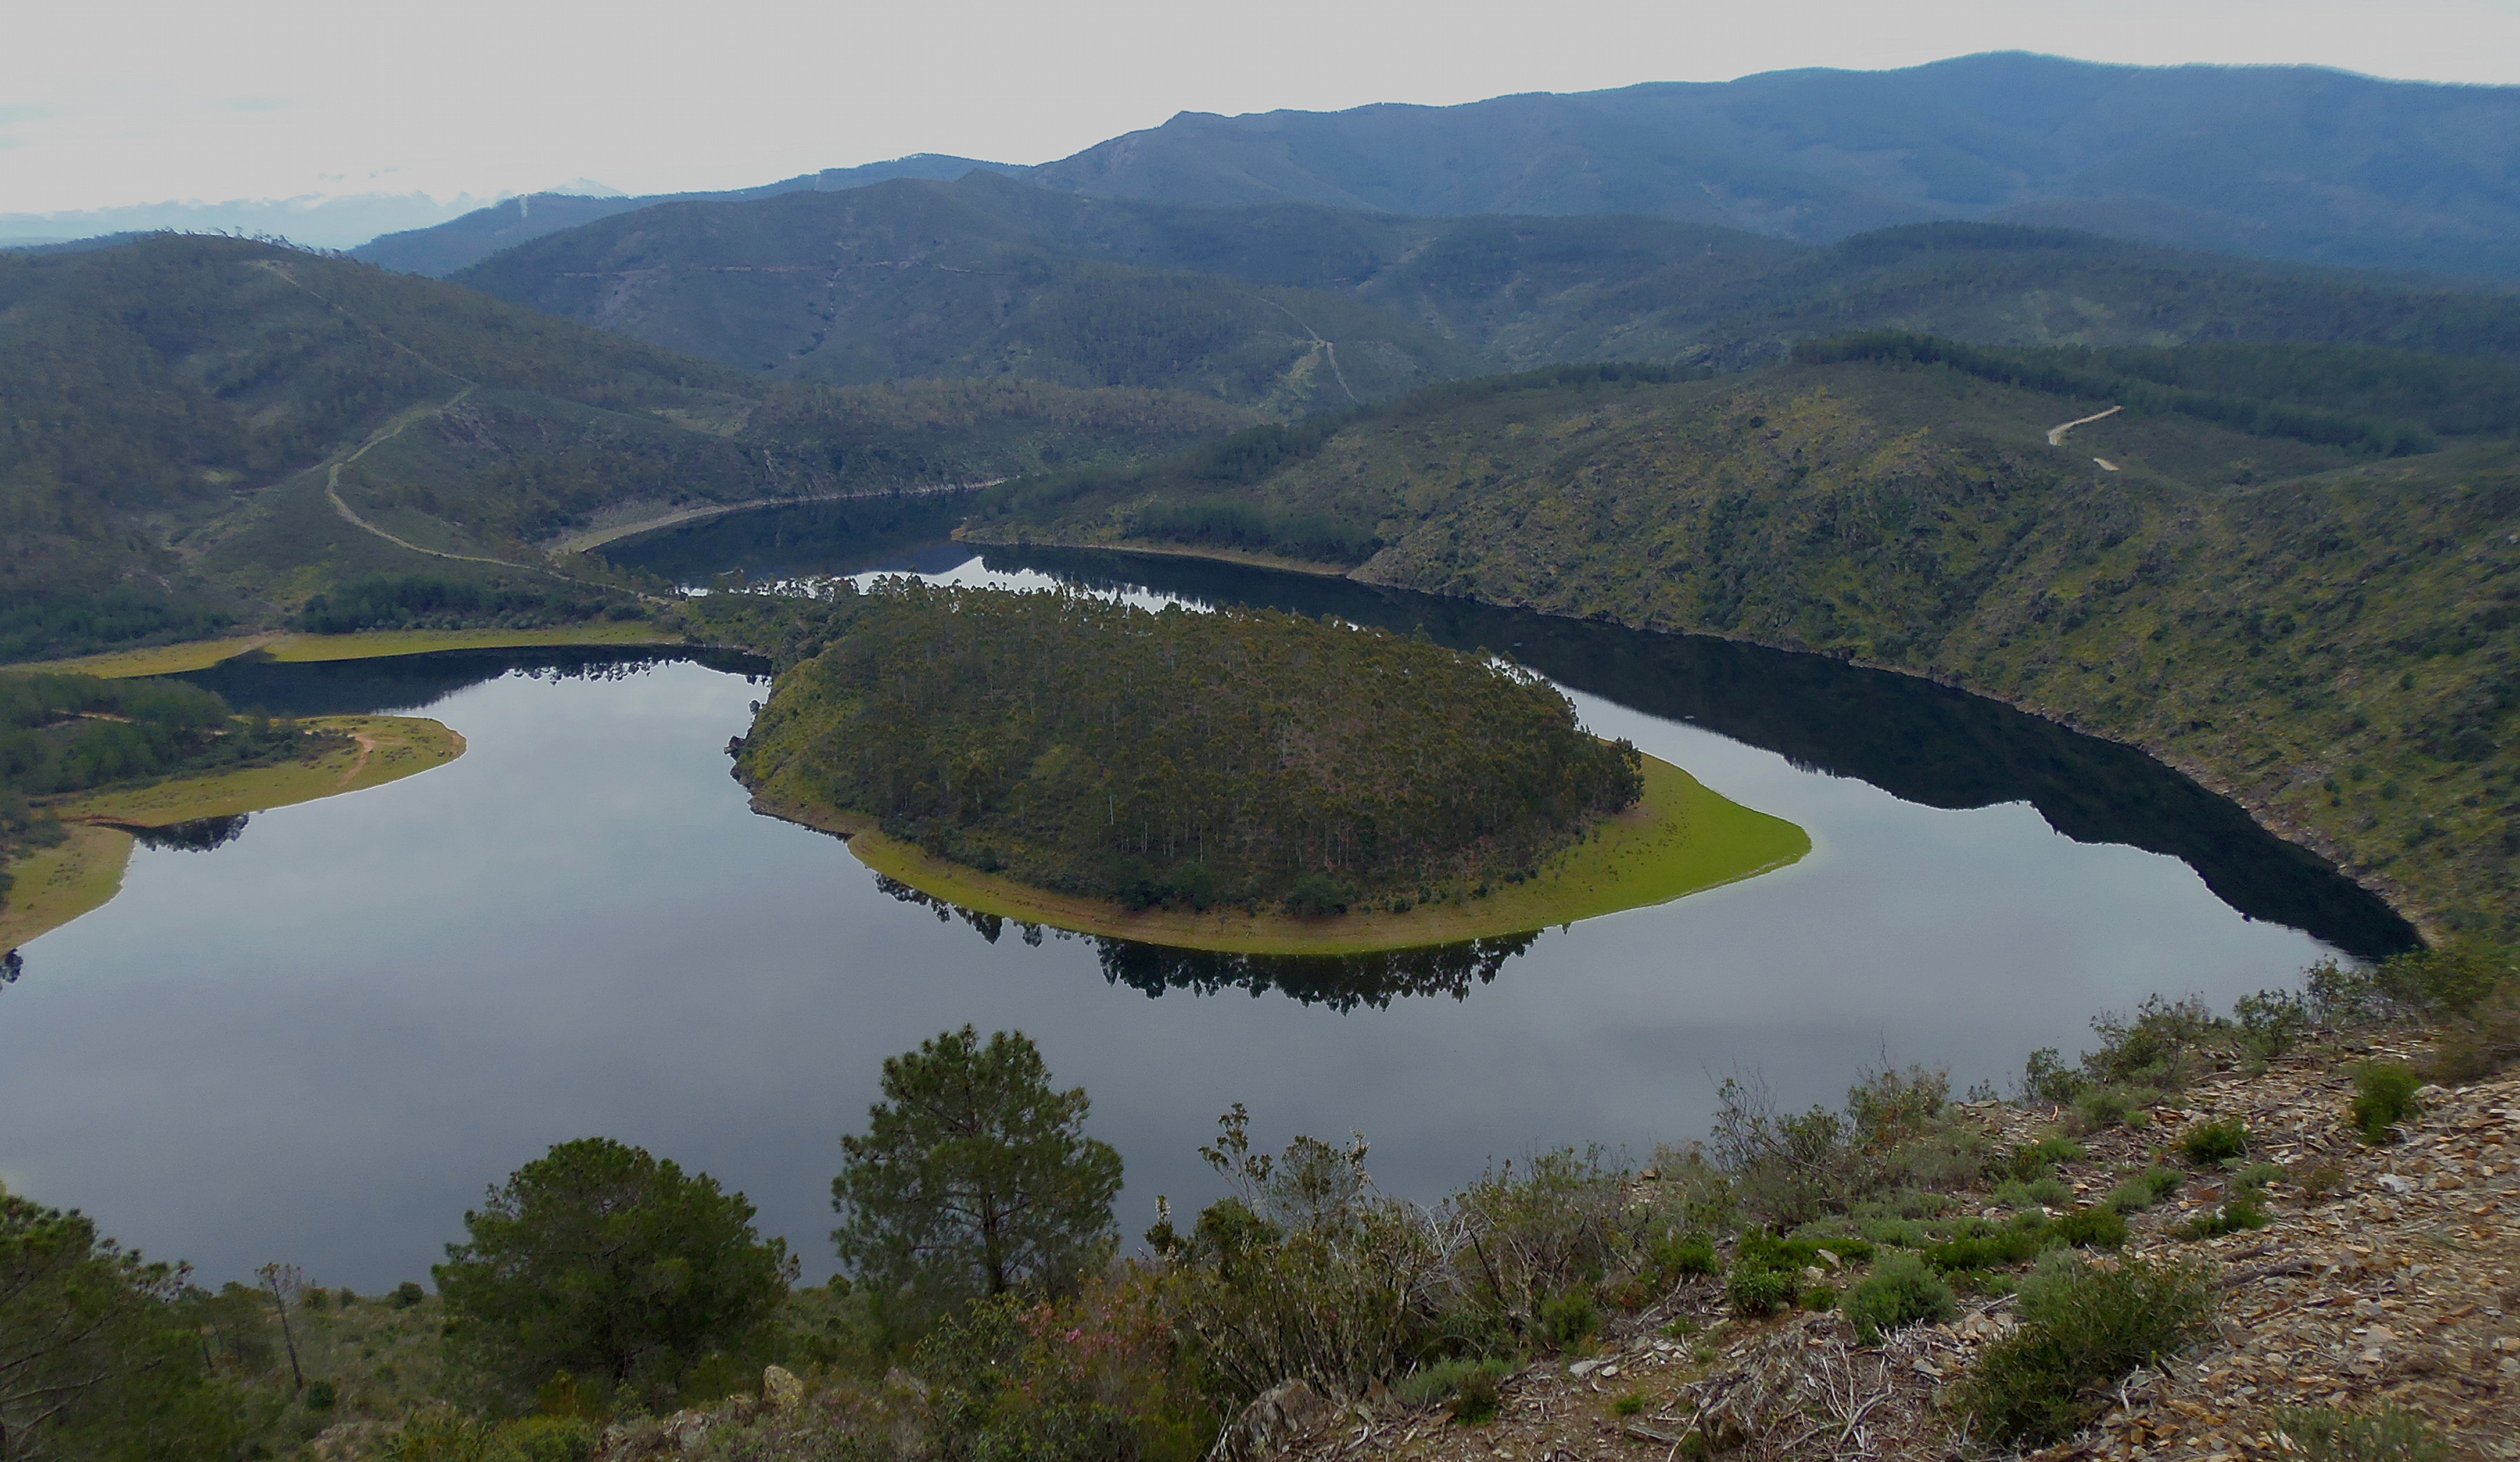
landscape, water, nature, mountain, hill, lake, river, mountain range, reflection, reservoir, ridge, body of water, spain, plateau, extremadura, fell, loch, crater lake, meander, tarn, aerial photography